Charles Cochran Kirkpatrick

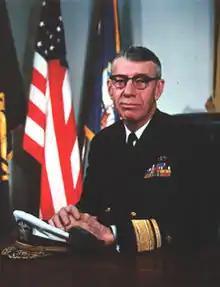

Charles Cochran Kirkpatrick (June 20, 1907March 12, 1988) was a rear admiral in the United States Navy who was Superintendent of the United States Naval Academy in Annapolis, Maryland, from August 18, 1962, to January 11, 1964. He also held commands of Chief of Staff, U.S. Taiwan Defense Command from 1956 to 1957, Chief of Information for the United States Navy from 1957 to 1960, and Commander Training Command, U.S. Pacific Fleet from 1961 to 1962). Kirkpatrick was due for promotion to vice admiral in 1964, but a heart attack forced him into retirement.